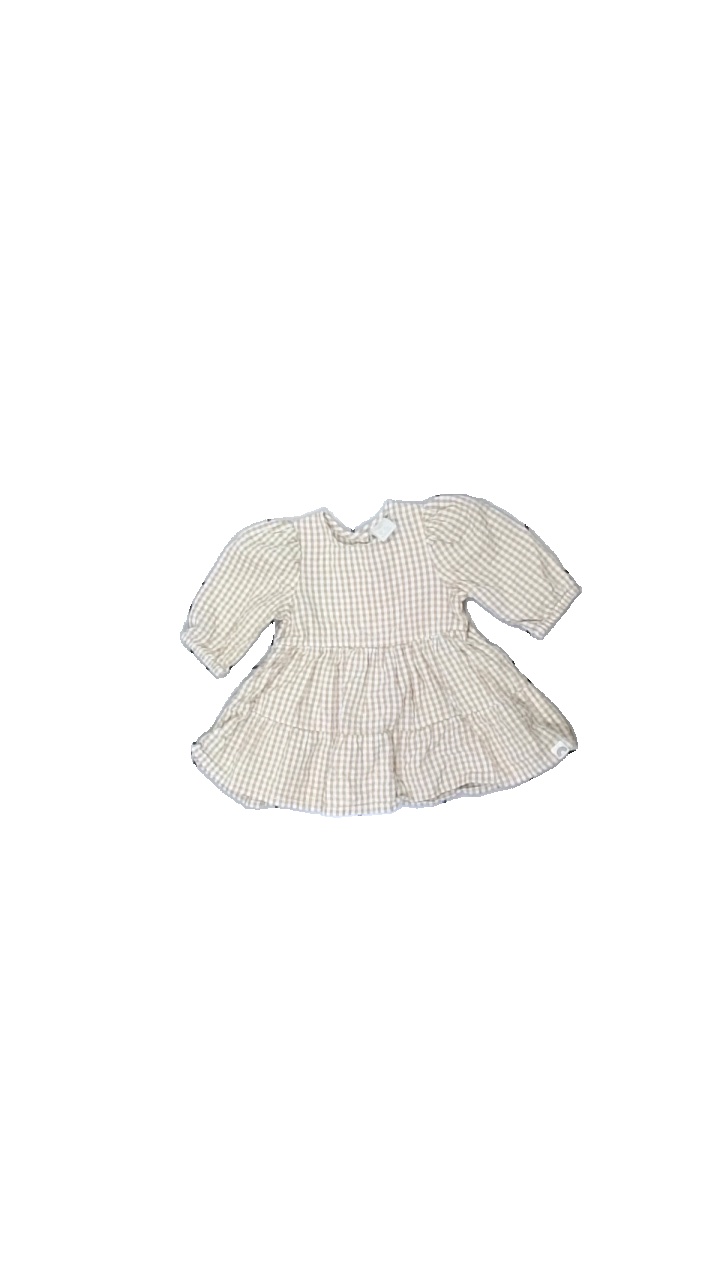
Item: Dress (Children)
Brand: Lindex
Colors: White, Beige, Multicolor
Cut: Regular, C-collar
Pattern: Checkered print
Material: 100% cotton
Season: All
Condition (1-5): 3
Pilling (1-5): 4
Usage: Reuse
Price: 50-100